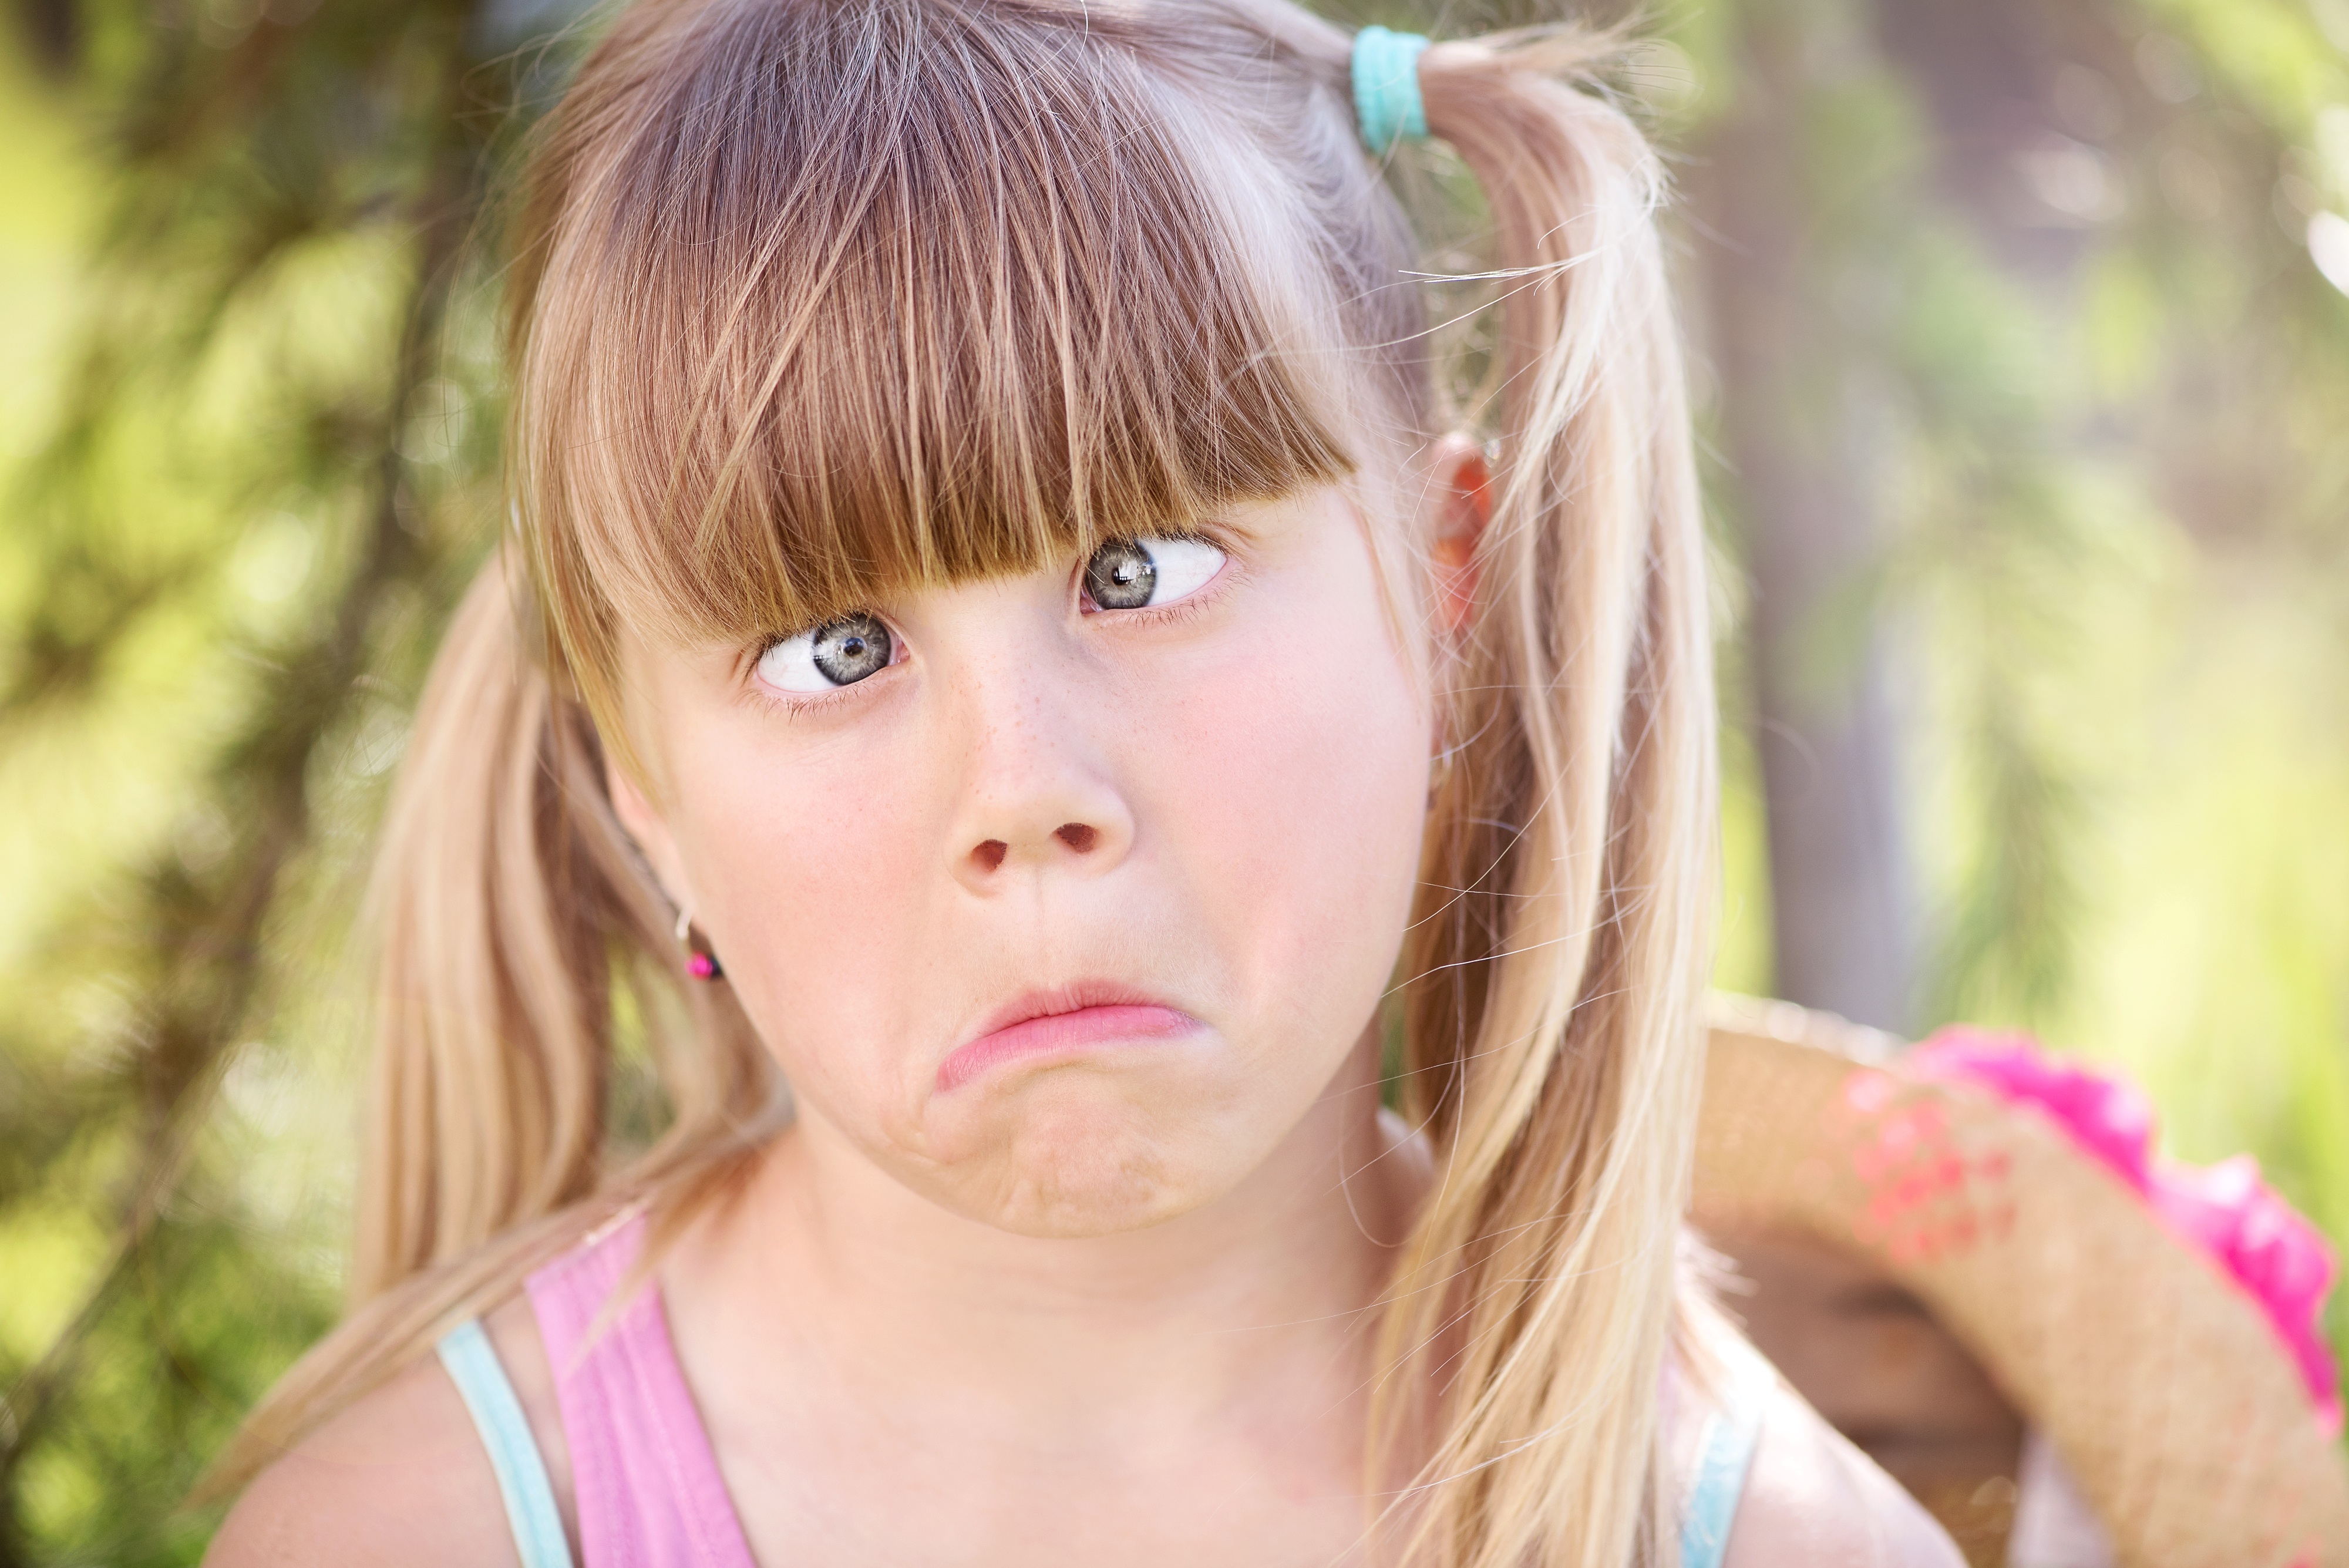
person, girl, hair, photography, flower, portrait, model, color, child, human, pink, close, facial expression, hairstyle, smile, long hair, close up, face, kids, nose, toddler, eye, head, skin, beauty, blond, organ, sweetness, squint, nonsense, photo shoot, making a face, brown hair, portrait photography